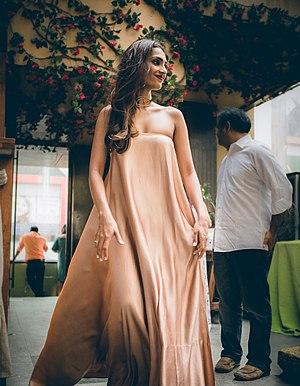
Sruthi Menon, née le 21 novembre 1984 à New Delhi, est une actrice, animatrice de télévision, danseuse et mannequin indienne.